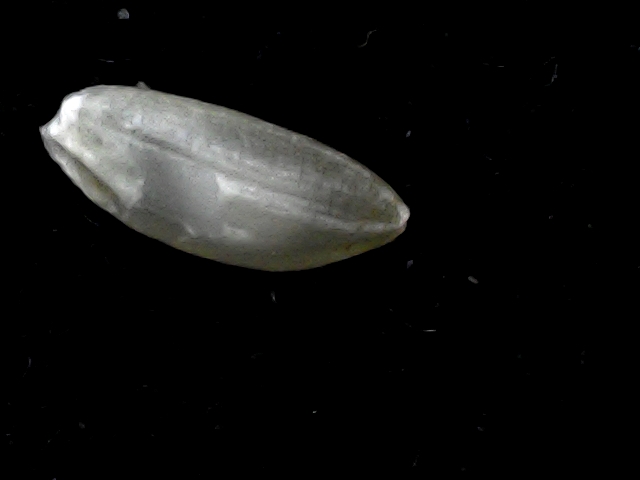
Rice variety: BD39